T. James Tumulty

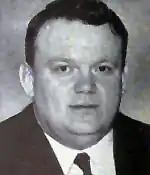

Thomas James Tumulty (March 2, 1913 – November 23, 1981) was an American lawyer, World War II veteran and Democratic Party politician who represented New Jersey's 14th congressional district in the United States House of Representatives for one term from 1955 to 1957.